Mestwin II, Duke of Pomerania

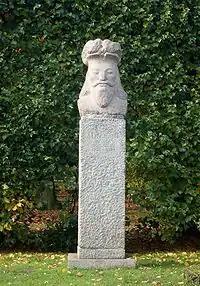
Monument of Mestwin II at Adam Mickiewicz Park in Oliwa.

He died in Danzig and was buried in the Cistercian Oliwa monastery. His own sarcophagus did not survive, most likely having been destroyed when the army of Danzig burned down the abbey during their rebellious war against king Stephen Báthory in 1577. However, the cumulative sepulcher of the Samboride dynasty still remains, founded in 1615 by one of the Oliwa abbots, Dawid Konarski.